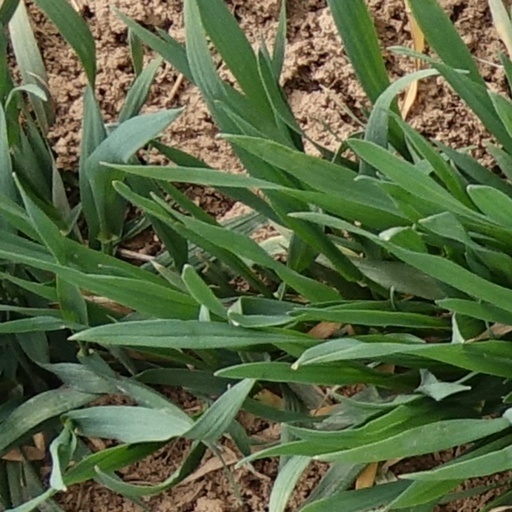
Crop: wheat